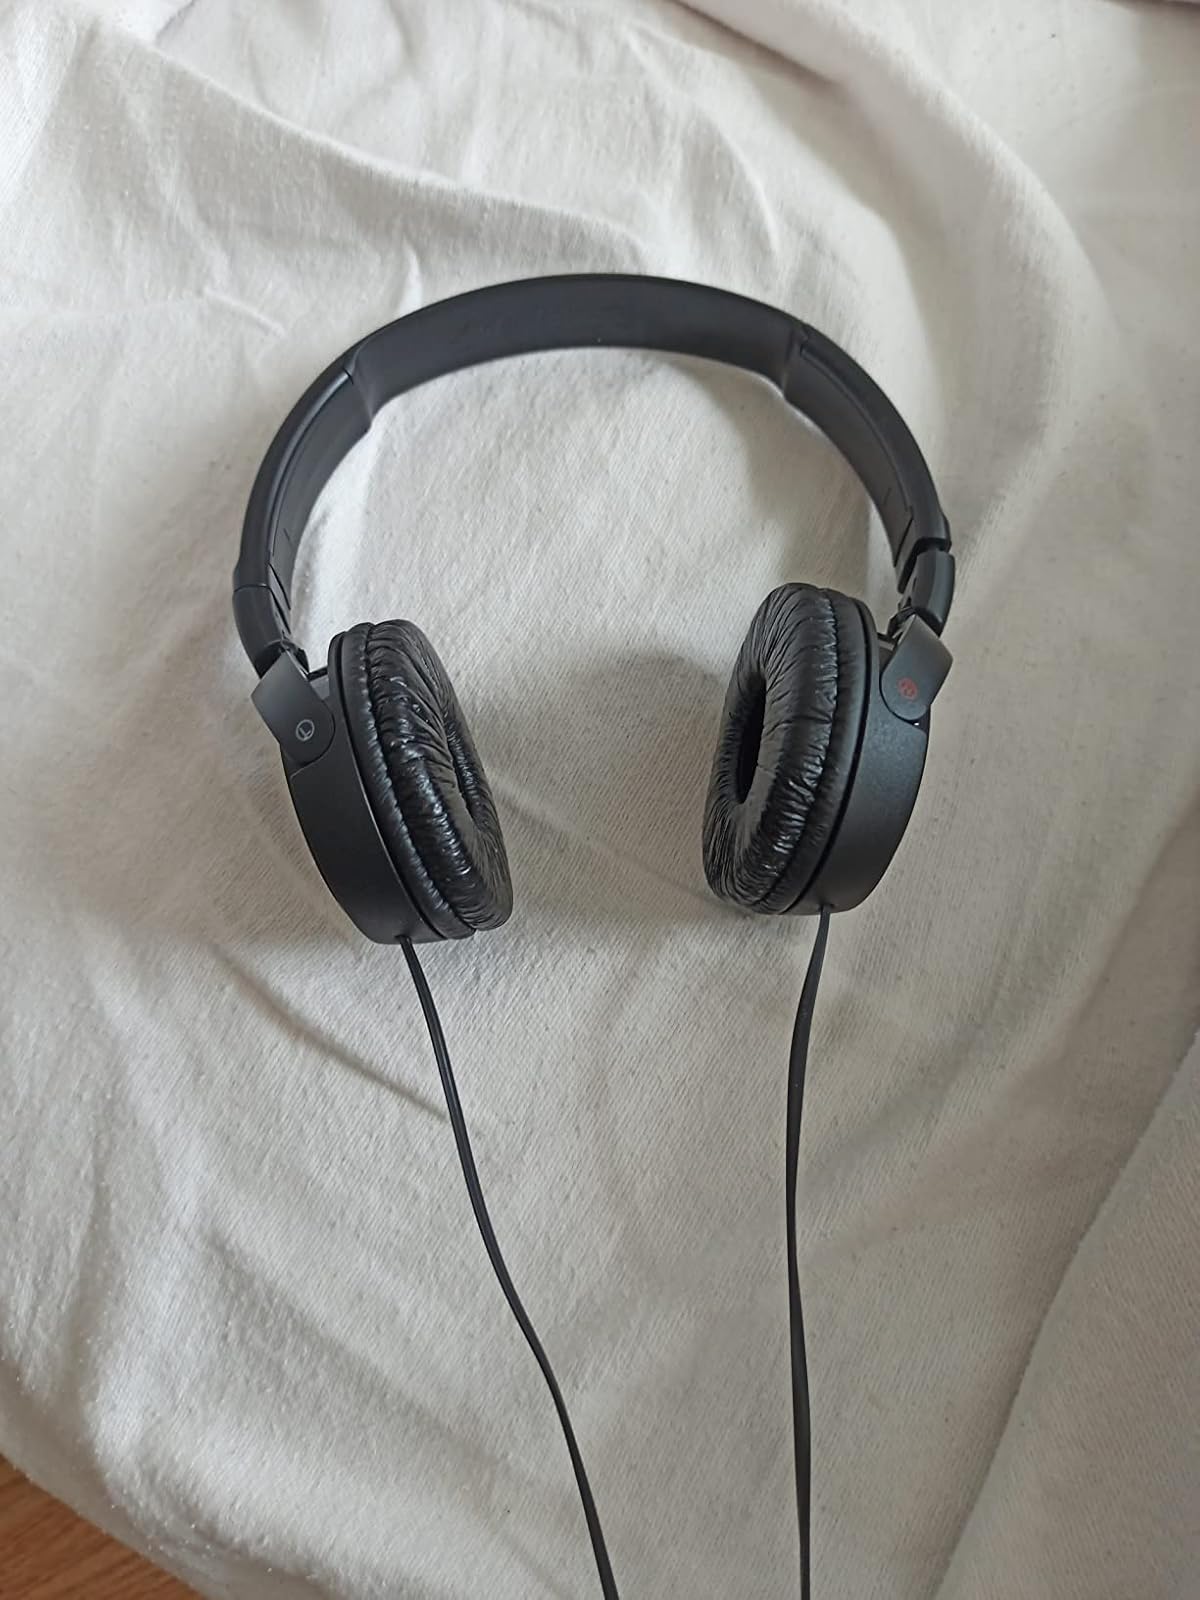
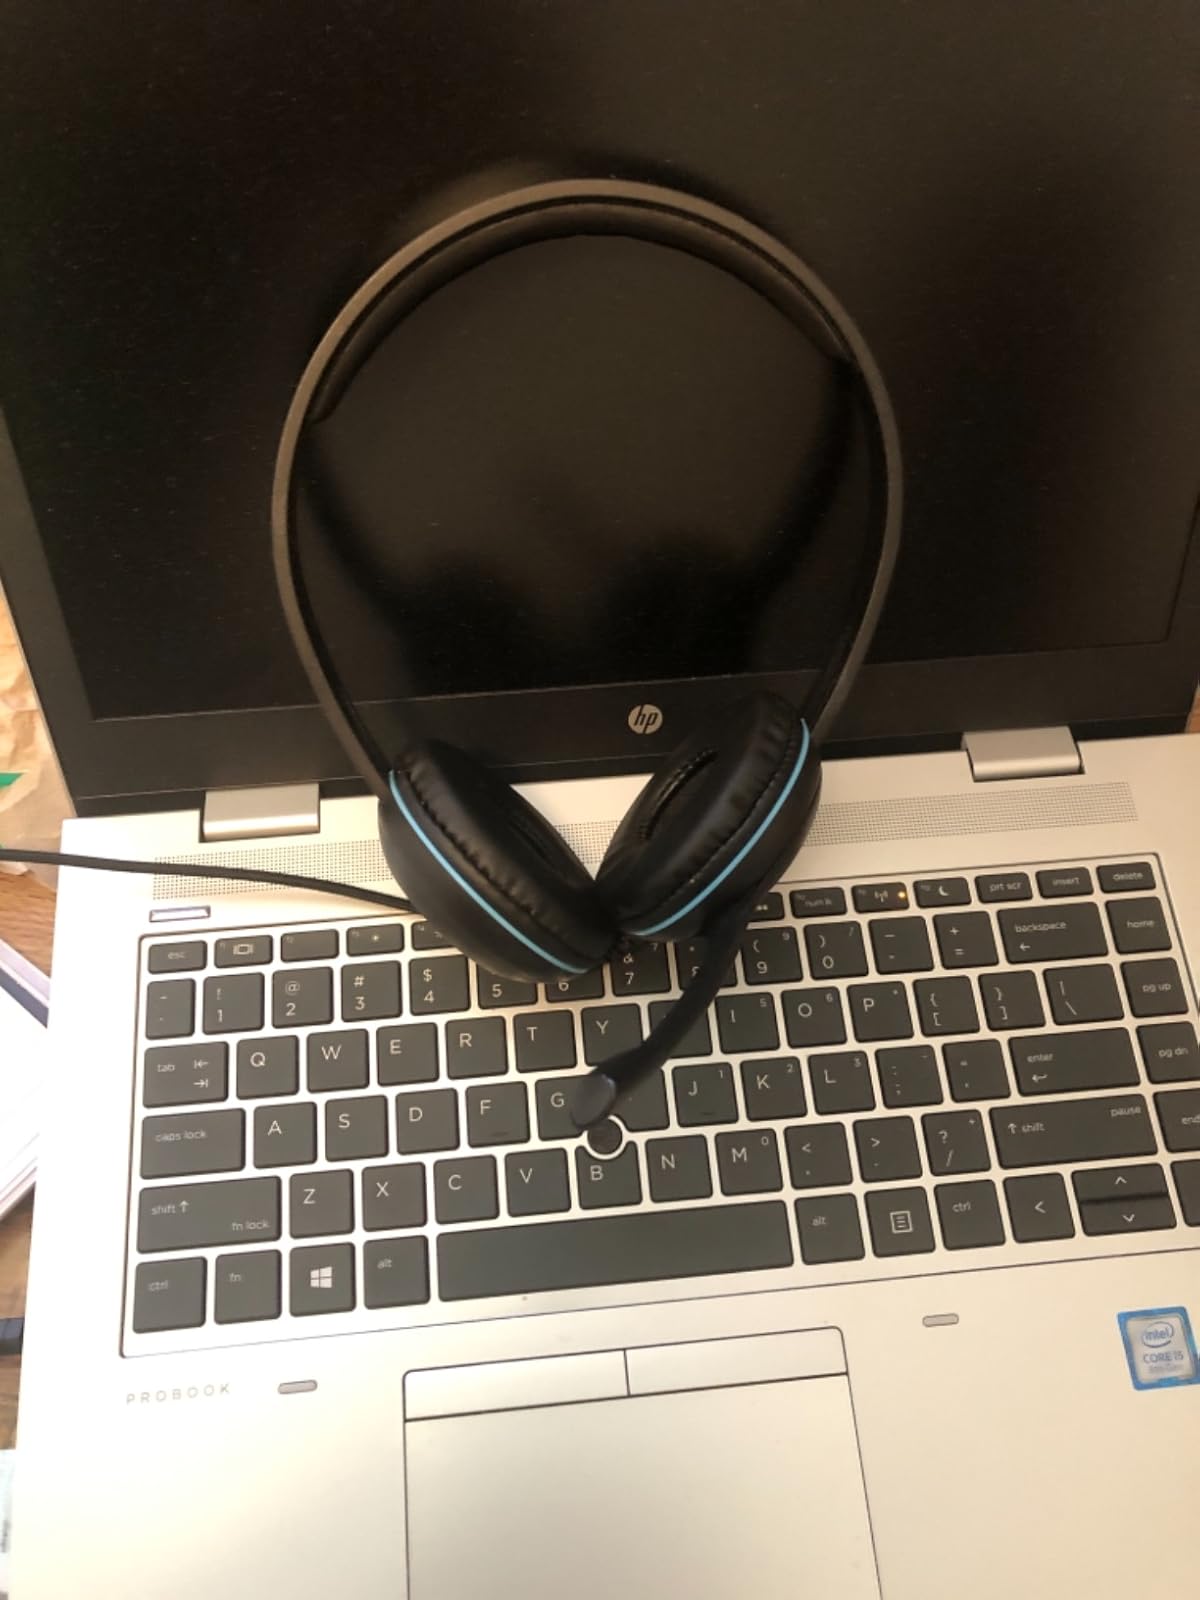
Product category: headphones
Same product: no